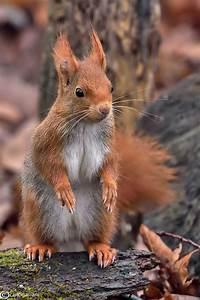
squirrel